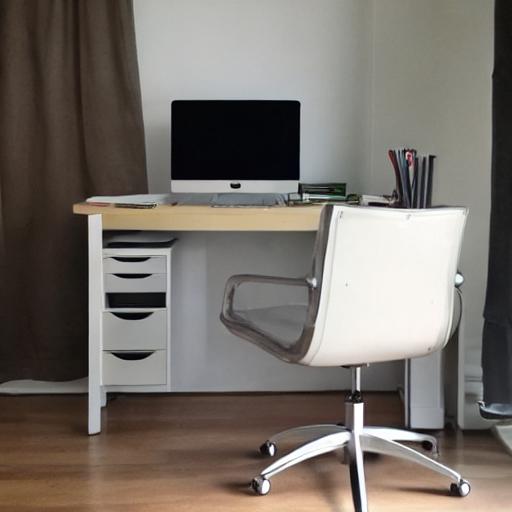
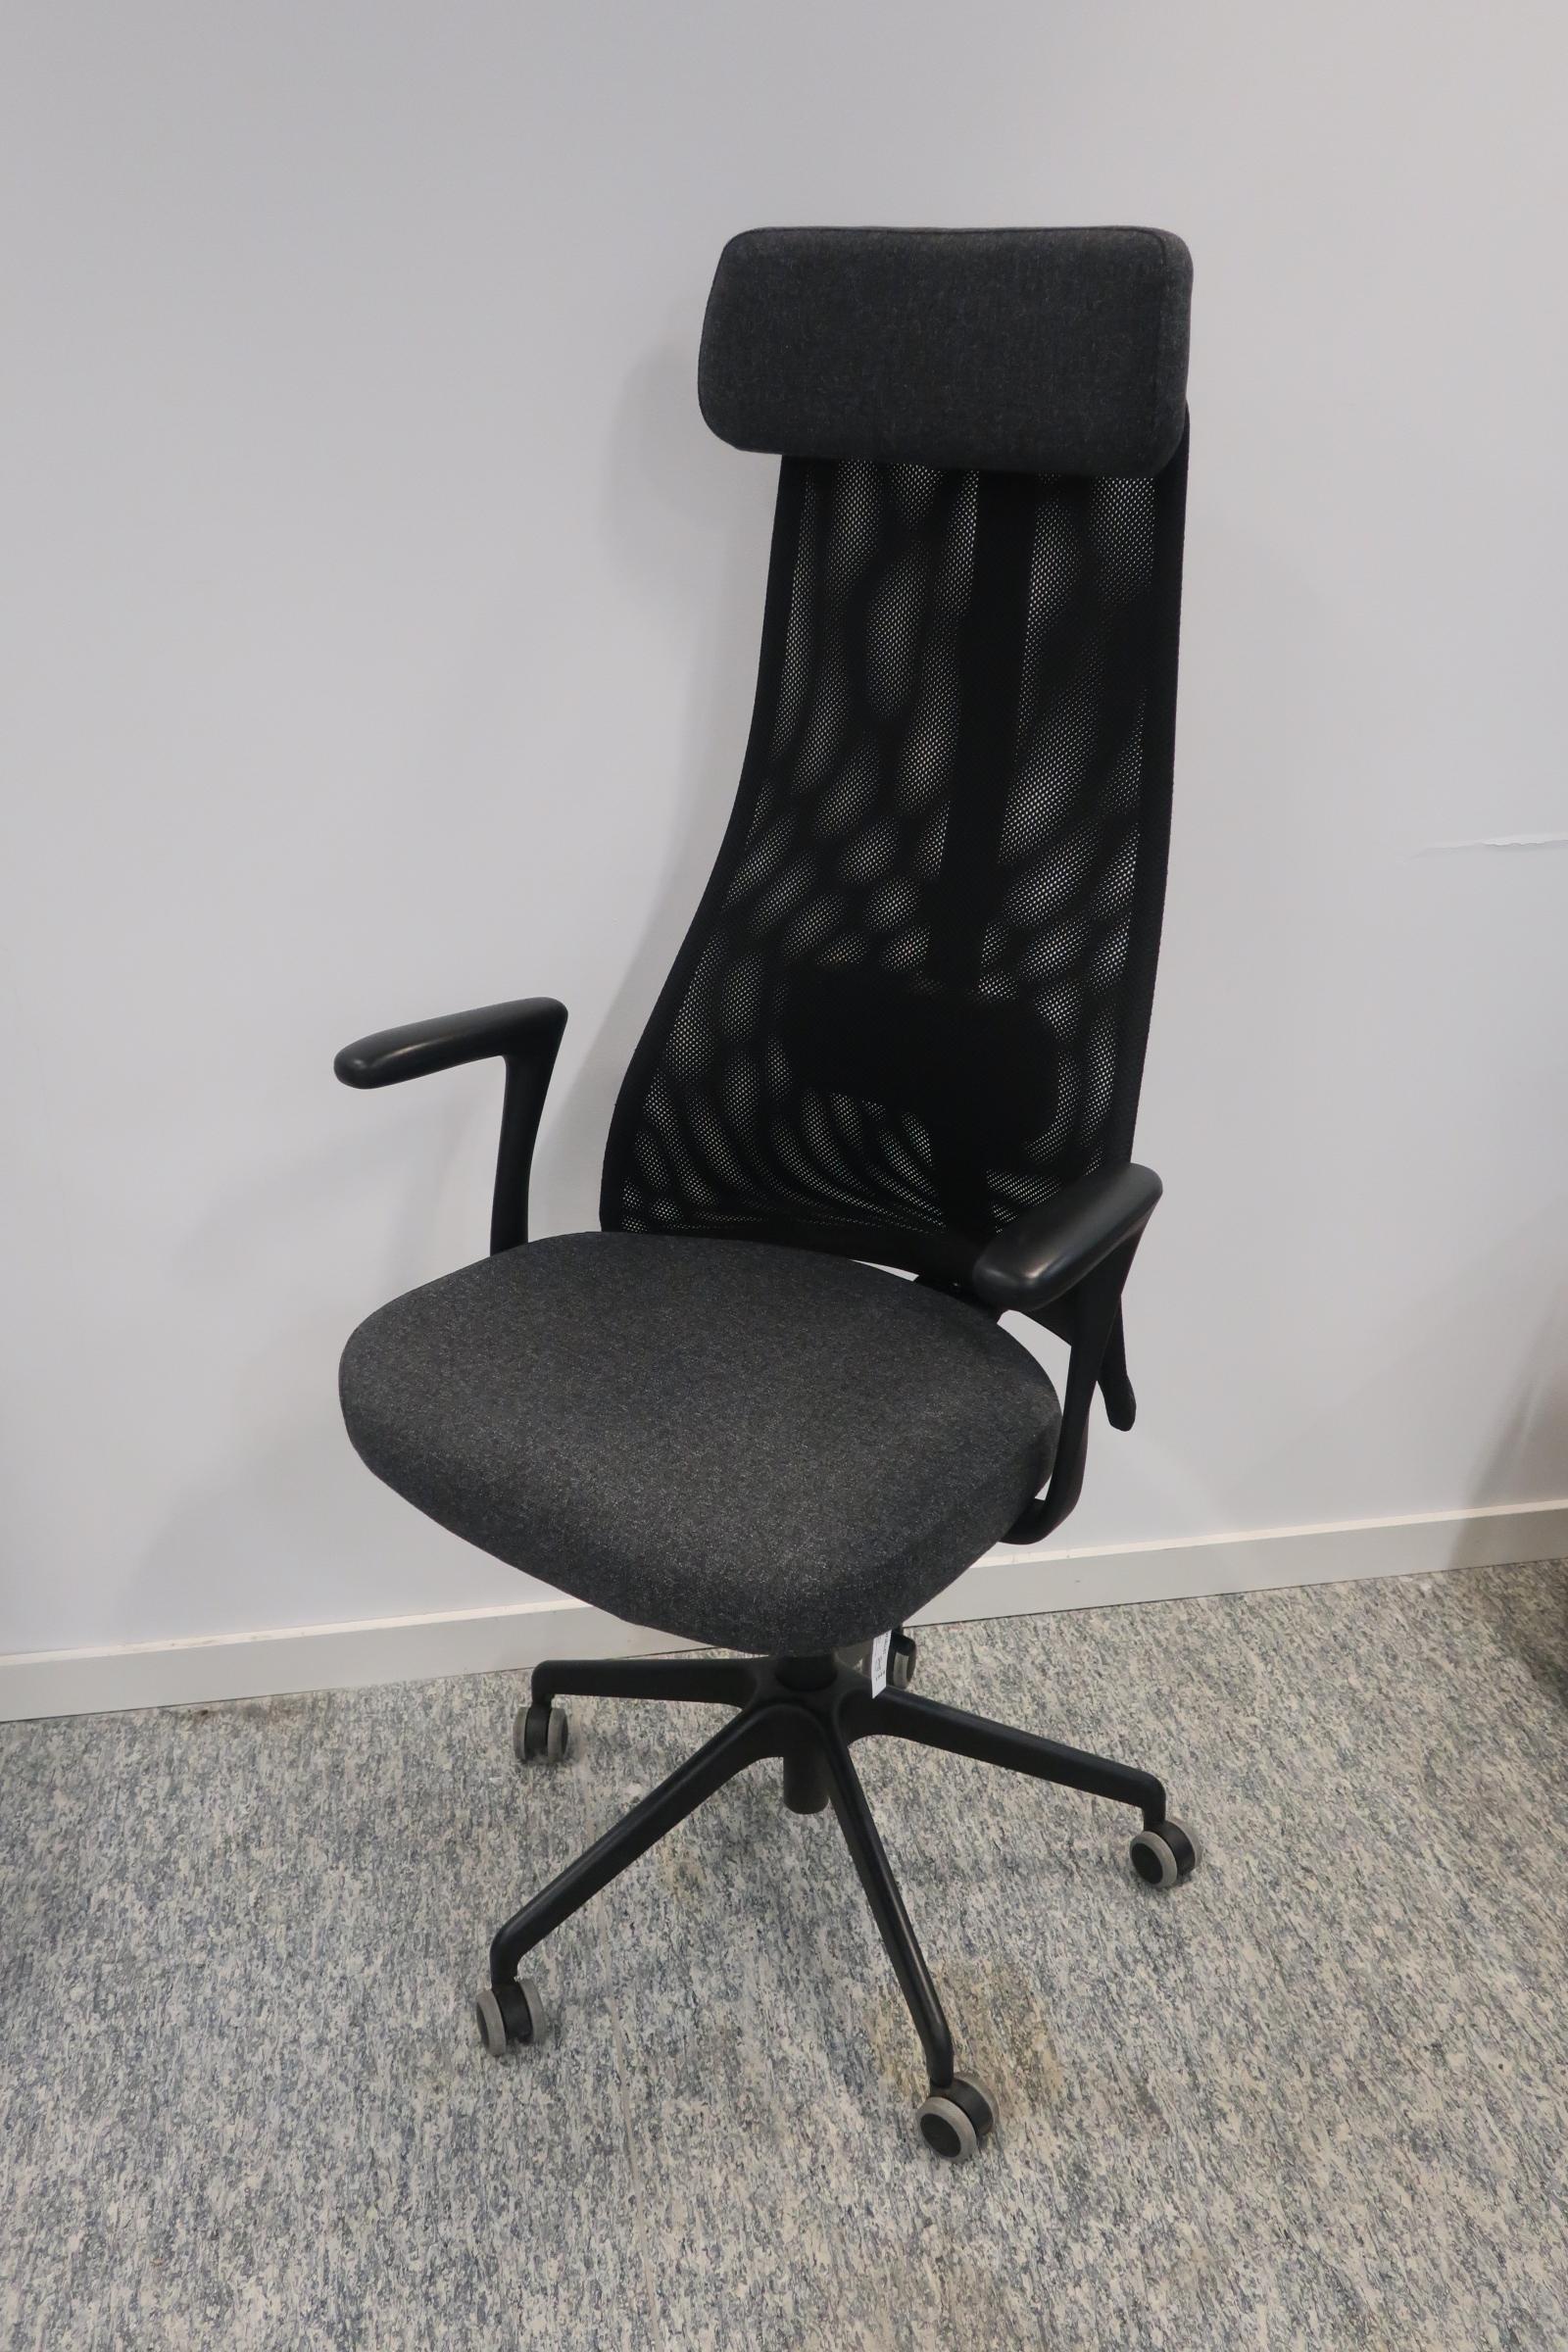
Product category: items_chair
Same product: no